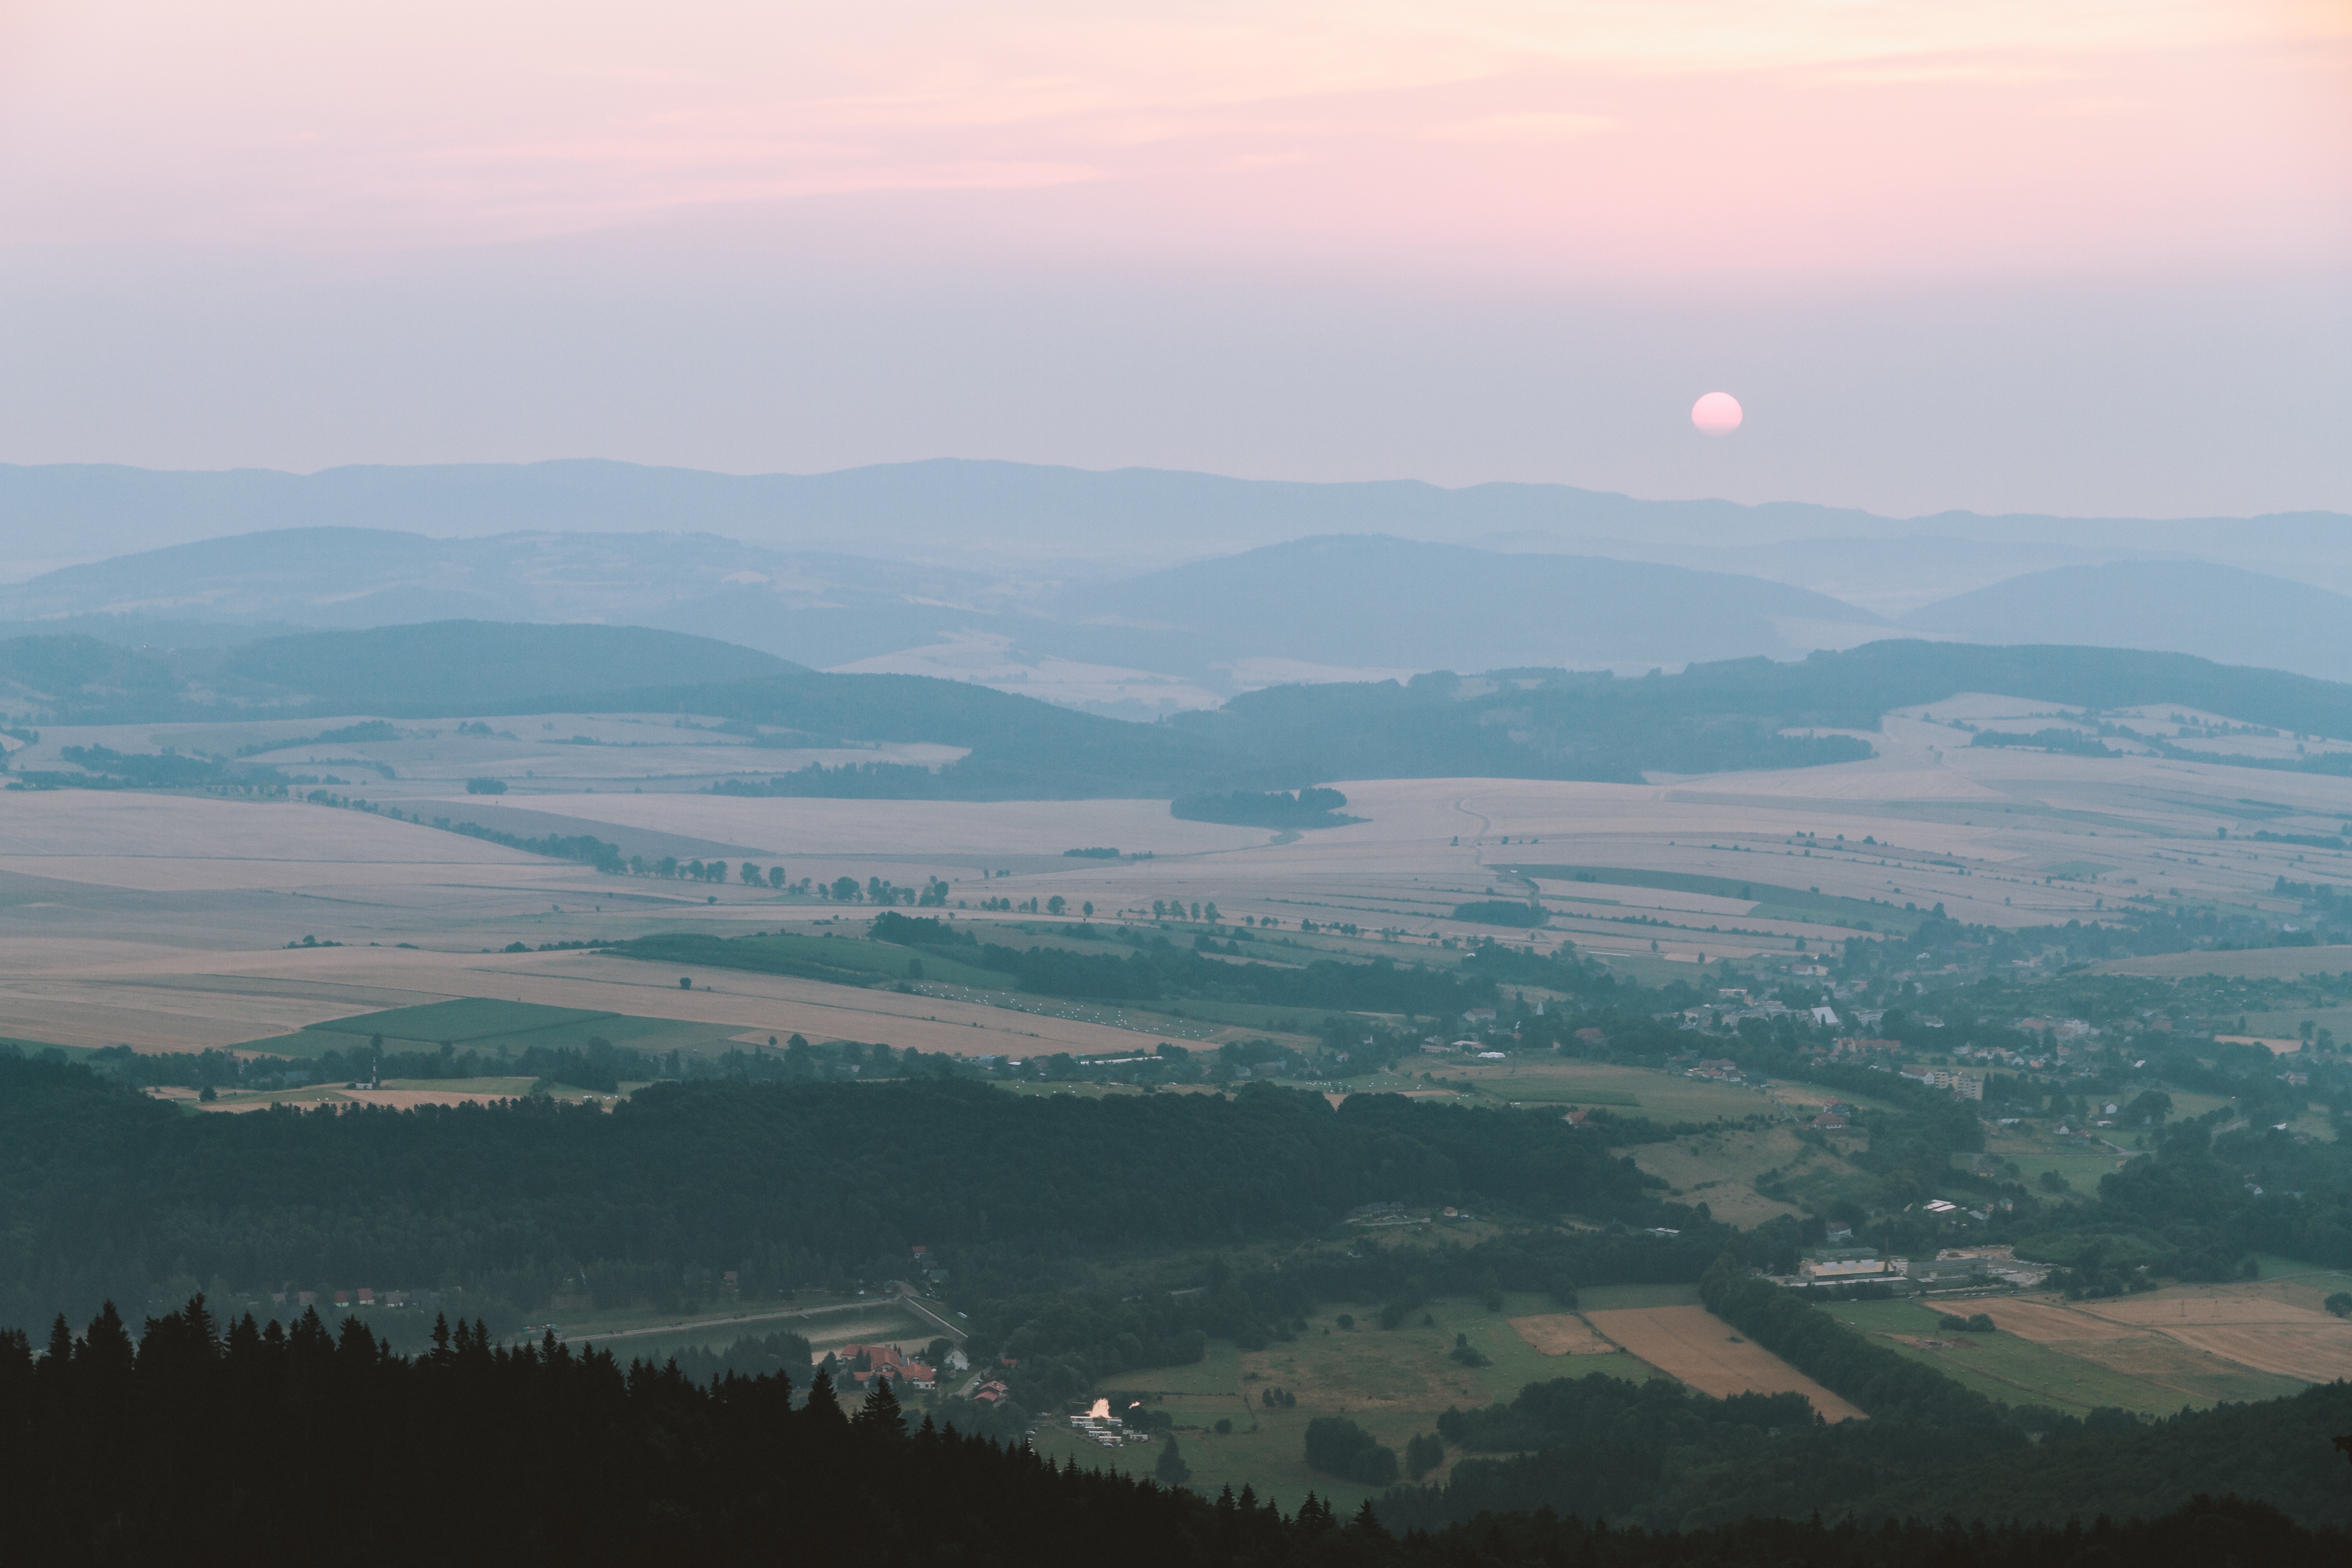
landscape, horizon, mountain, cloud, sunrise, sunset, mist, morning, hill, dawn, valley, mountain range, dusk, evening, haze, plain, plateau, rural area, landform, aerial photography, geographical feature, atmospheric phenomenon, atmosphere of earth, mountainous landforms